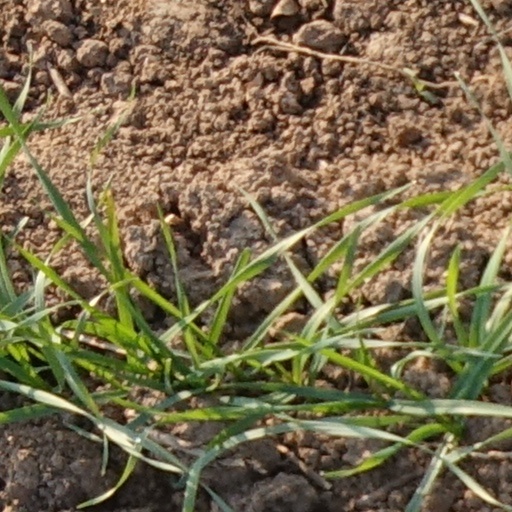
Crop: wheat